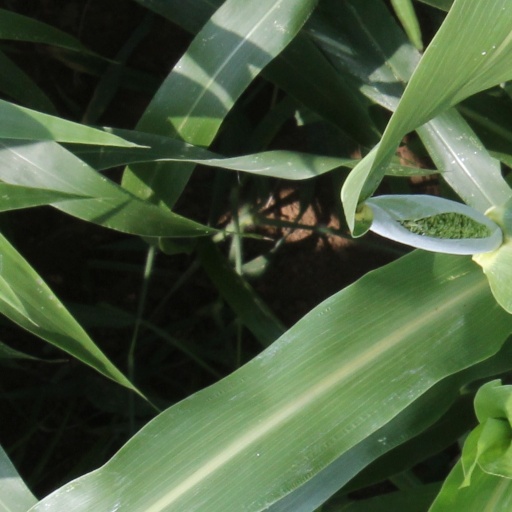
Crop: sorghum